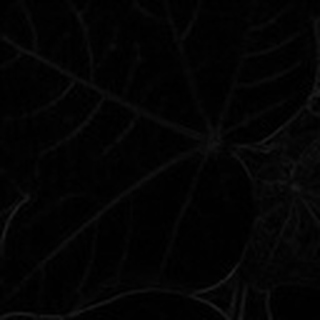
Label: healthy_cotton